Ikiru

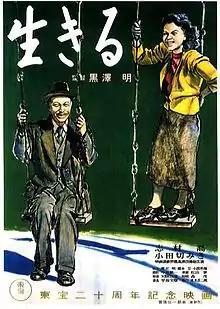
Theatrical release poster

is a 1952 Japanese drama film directed by Akira Kurosawa from a screenplay co-written with Shinobu Hashimoto and Hideo Oguni. The film examines the struggles of a terminally ill Tokyo bureaucrat (played by Takashi Shimura) and his final quest for meaning. The screenplay was partly inspired by Leo Tolstoy's 1886 novella "The Death of Ivan Ilyich".